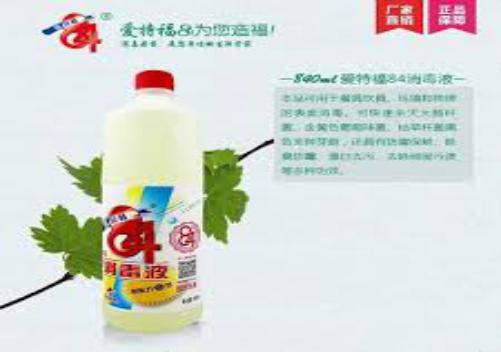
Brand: AiTeFu
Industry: Necessities